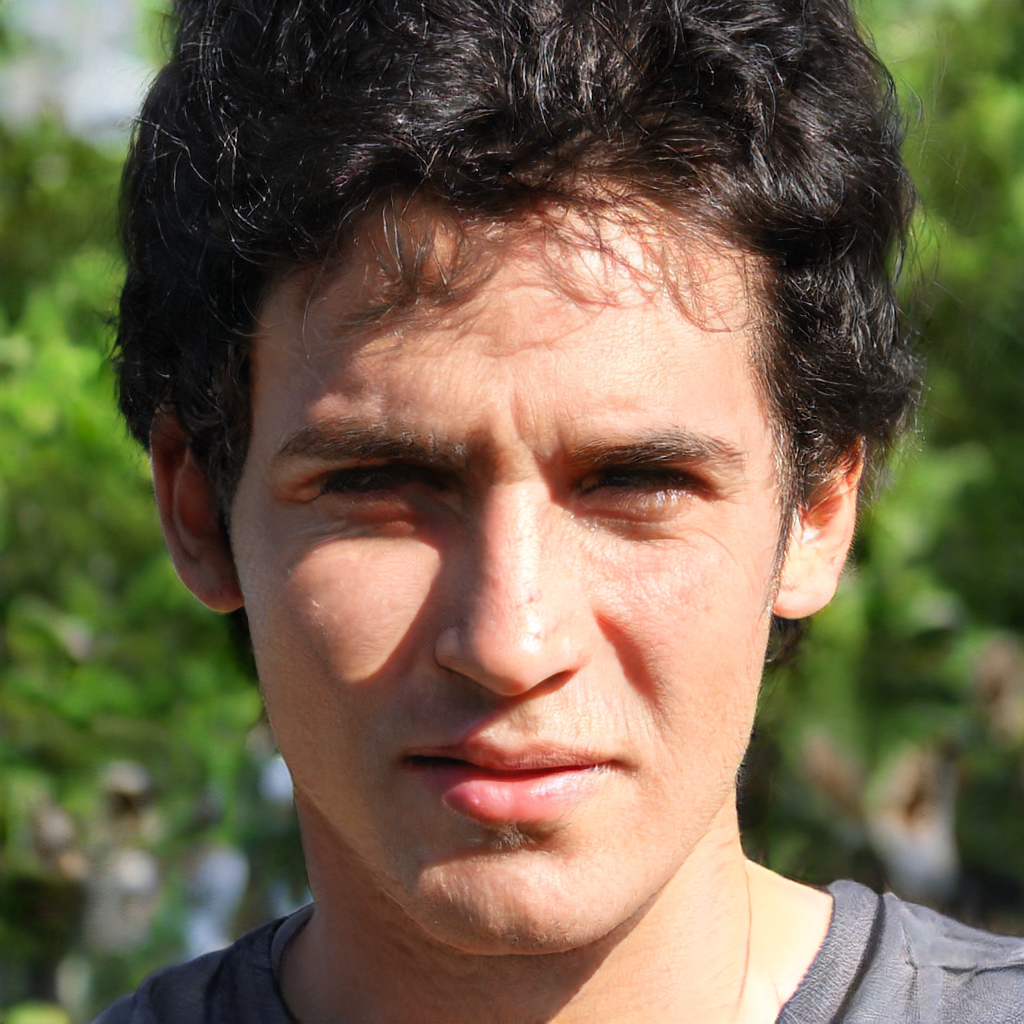
Gender: Male